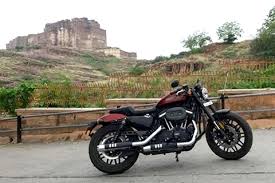
Vehicle type: Motorcycles